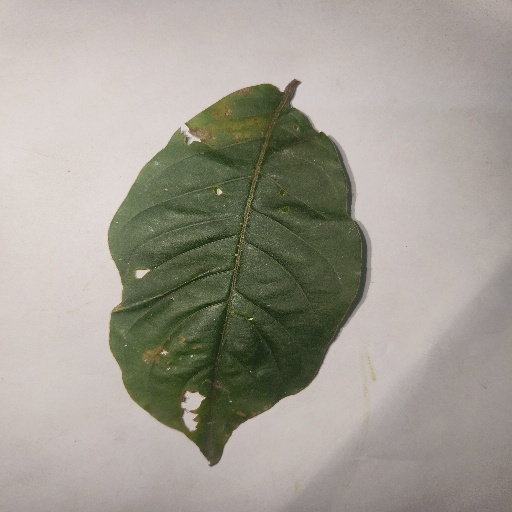
Species: HariTaki
Leaf condition: Bacterial Spot